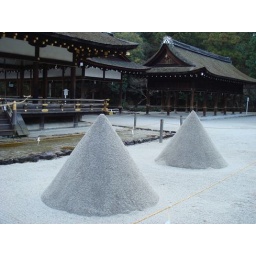
modeled on enshrined mountain of the Kami(Shinto's god) by piled sand